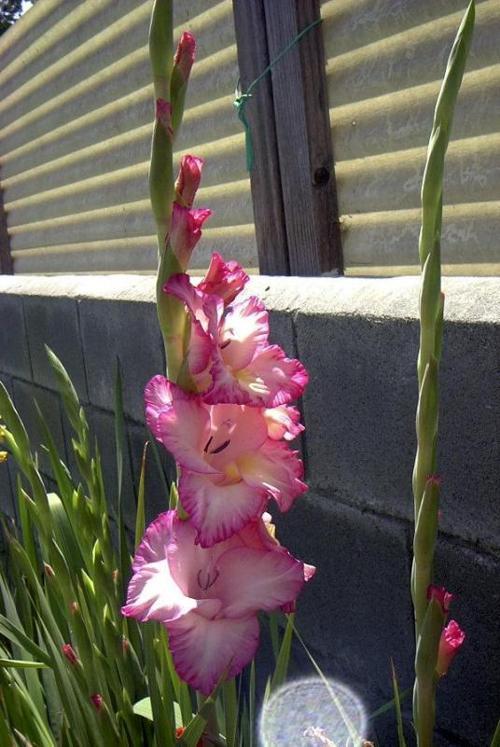
Label: sword lily